Endi E. Poskovic

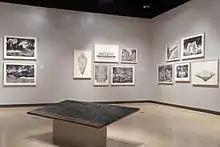
Endi Poskovic exhibition of Crossing Series of lithographs at Rockefeller Art Center, SUNY-Fredonia, New York

Working in a range of print media from relief printing, intaglio, lithography to hybrid techniques, Poskovic's early graphic works typically juxtapose a strong central image with seemingly unrelated text in a foreign or imaginary language evoking a multileveled meaning. Writing for the Omaha Reader, artist Mary Day states that "Gazing at one of these prints becomes an apprehension of the unseen and unknown. The unknown being what came before, and after, this particular moment captured in an amalgam of image, text, paper, and ink." In recent years, Poskovic has worked extensively in lithography printmaking in collaboration with Tamarind Institute master printer Jill Graham at Open Studio Toronto, as well as NSCAD University in Halifax, Nova Scotia, producing a series of stone lithographic prints and animation Crossing Series. Poskovic's Crossing Series assimilates memory and reality as a way to underscore a personal tale of discovery. Working through additive and subtractive stone lithography printing and short animations to depict topography specific to Southeastern Herzegovina and Dalmatia region, Poskovic indirectly examines the recent political and demographic shifts in the country of his birth. The achromatic lithographs, based on small aluminum models Poskovic makes, are filmed and drawn directly on limestone from the film stills. The classical drawing’s translation through lithography’s dense method pays homage to the history of the process invented in 1796 by German author and playwright Alois Senefelder. In these works, Poskovic invokes the works of Frederic Edwin Church, Caspar David Friedrich, Edvard Munch, and Winslow Homer. In the animations, simple, eloquent transitions from image to image, such as an iceberg gradually morphing into a cloud, or a stormy, rain-filled cloud evaporating into nothing, create a familiar, yet unsettling experience. This hybrid blend of drawing, print, and animation creates an amalgam of possibilities, in which the unfamiliar becomes almost tactile, while the familiar (rocks, clouds, water) provides a handhold on reality.